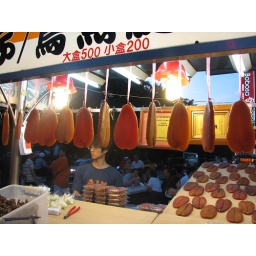
fish egg at night market in Kaohsiung